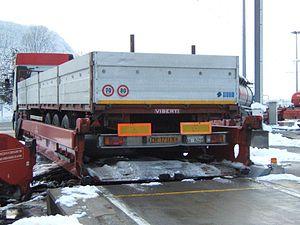
La société Officine Viberti est une entreprise de carrosserie industrielle et un constructeur de remorques et de semi-remorques parmi les anciennes d'Italie.
Le Modalohr ou Lohr UIC est un type de wagon conçu et fabriqué par la société française Lohr Industrie. C'est aussi le nom de la filiale créée pour commercialiser ce modèle de wagons.
Viberti Rimorchi SRL - C.I.R. SpA, est un groupe industriel privé italien ayant son siège social Località Ca' di Capri, 104/a à Bussolengo dans la province de Vérone en Italie. C'est le fruit d'un regroupement effectué le 11 février 2011 entre trois groupes industriels spécialisés, depuis presque un siècle dans la conception et la réalisation de systèmes de transport sur route.